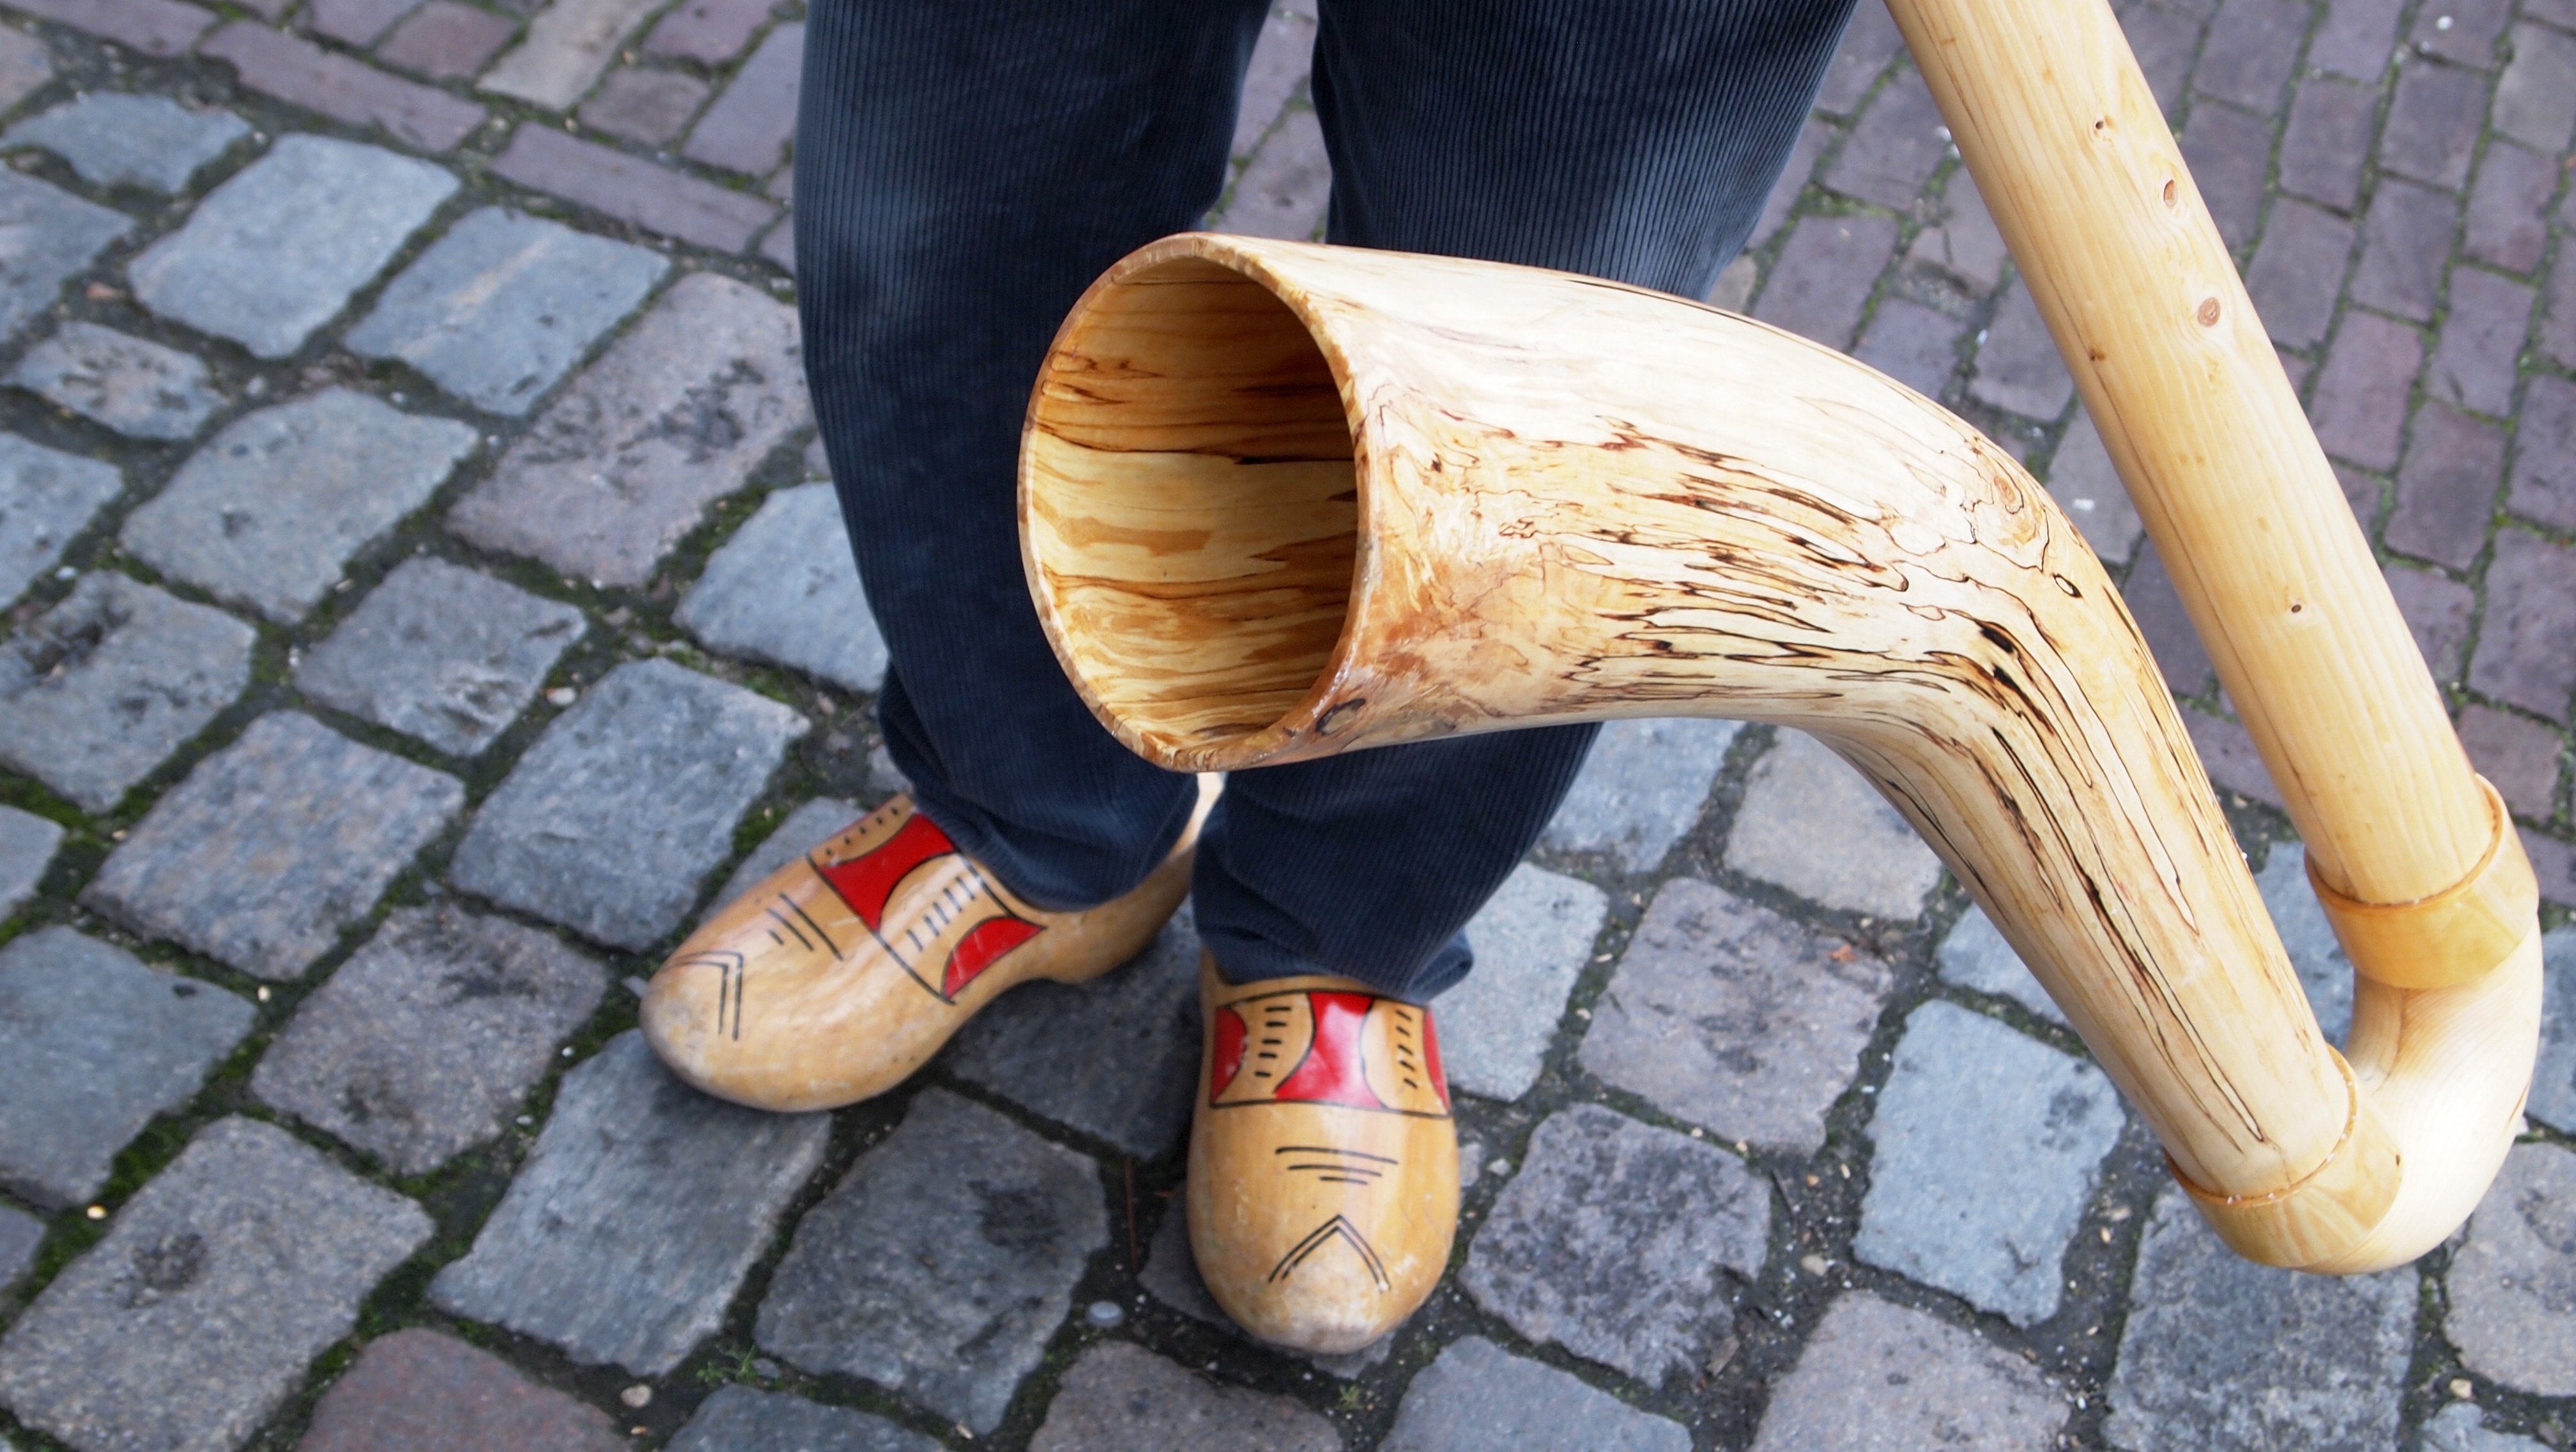
music, wood, street, feet, horn, show, musician, musical instrument, sculpture, netherlands, legs, footwear, sound, carving, clogs, occur